Charles Starrett

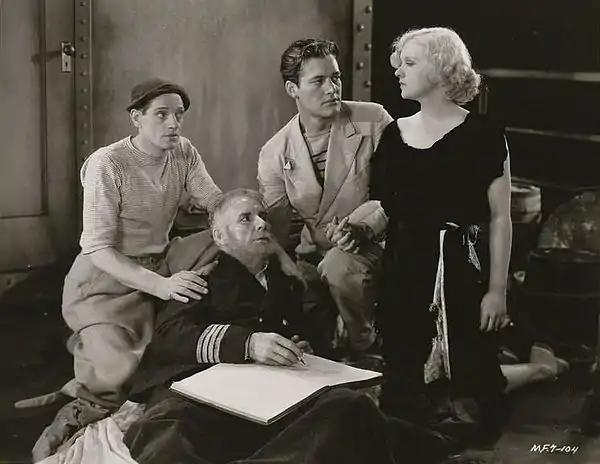
L-R: Eddie Borden, Clarence Geldart, Charles Starrett, and Anita Page in "Jungle Bride" (1933)

Starrett was very active for the next two years, playing juvenile leads for both major and minor studios. He was featured in "Our Betters" (1933), "Murder on the Campus" (1933), and as a young doctor named Orion in "Along Came Love", opposite Irene Hervey. Of Starrett's early character appearances, today's viewers may be most familiar with the Will Rogers picture "Mr. Skitch" (1933), featuring Starrett as the romantic lead.